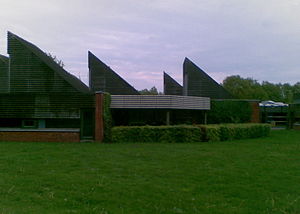
Himmelev
Himmelev Gymnasium.
Himmelev er en bydel i Roskilde beliggende i Himmelev Sogn, Roskilde Kommune. Tidligere var den en selvstændig by. Den ligger på Østsjælland.